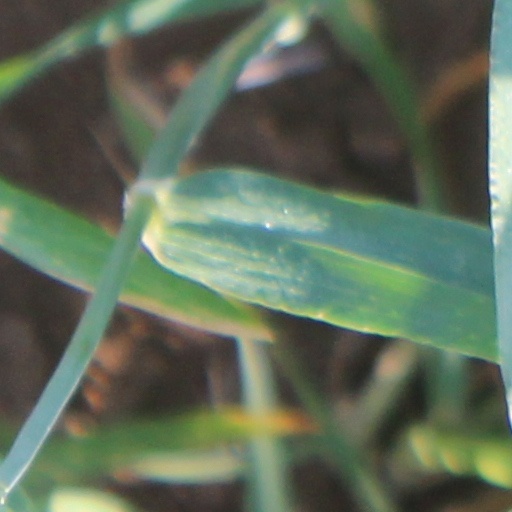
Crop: wheat